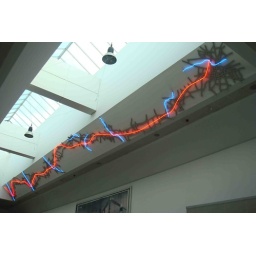
It was in the train station - lets red be a railway line, blue - rivers and the webs - streets in a city